Novgorod Oblast

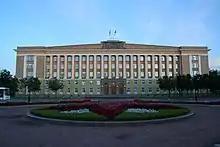
Oblast government seat in Sophia Square, completed in 1959

During the Soviet period, the high authority in the oblast was shared between three persons: The first secretary of the Novgorod CPSU Committee (who in reality had the biggest authority), the chairman of the oblast Soviet (legislative power), and the Chairman of the oblast Executive Committee (executive power). Since 1991, CPSU lost all the power, and the head of the Oblast administration, and eventually the governor was appointed/elected alongside elected regional parliament.